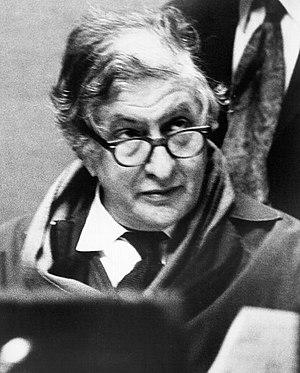
Bernard Herrmann, né le 29 juin 1911 à New York et mort le 24 décembre 1975 à Los Angeles, est un compositeur et chef d’orchestre américain. Il doit sa réputation internationale aux musiques qu'il écrivit pour les films d'Alfred Hitchcock.